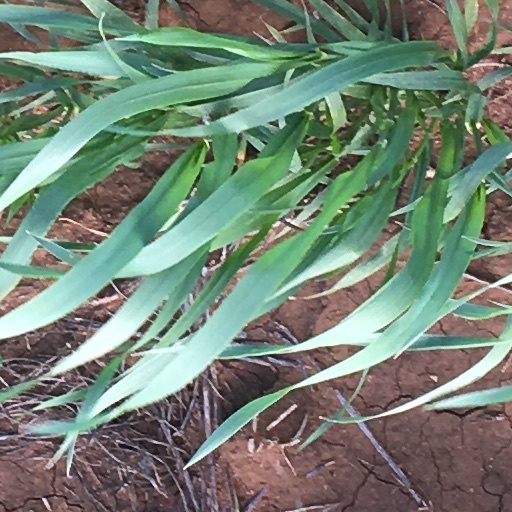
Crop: wheat